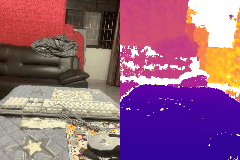
Label: keyboard